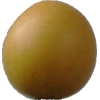
Label: cherry_wax